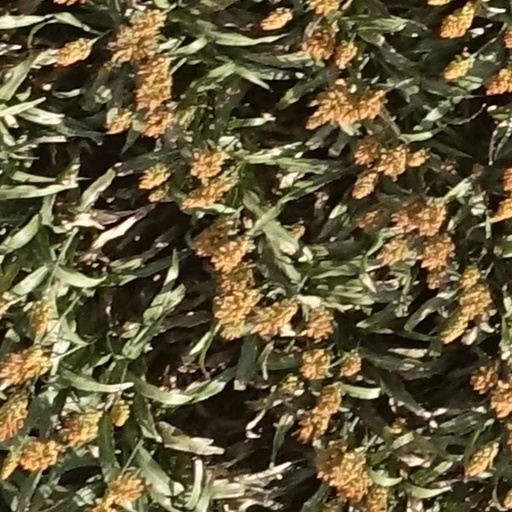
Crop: sorghum